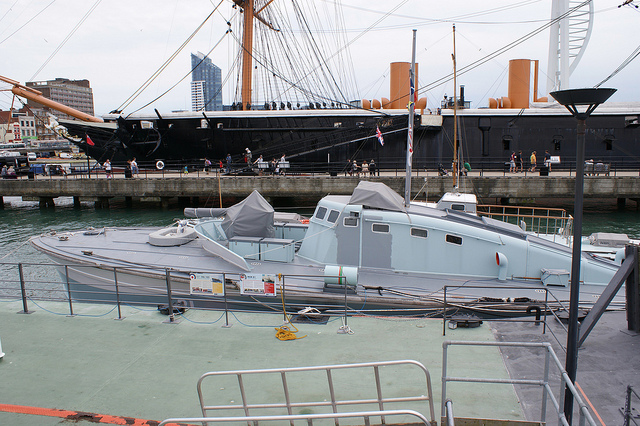
A small white boat at a dock in the water.

A grey and blue boat is parked at a dock in the harbor.

a white boat sitting next to a dock and a larger boat

a docked boat on the water near other boats

a big boat that is floating on a lake